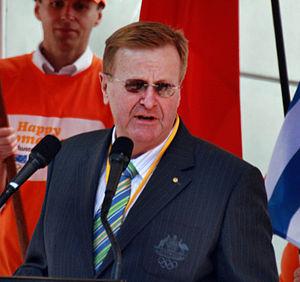
John Dowling Coates, AC est un juriste et un dirigeant sportif australien, membre du Comité international olympique.